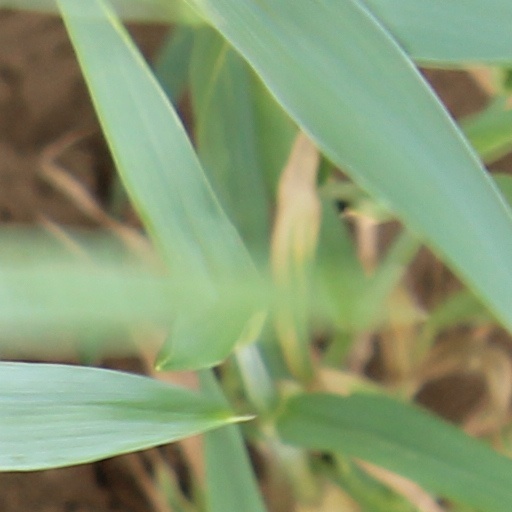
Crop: wheat